The Roaring West

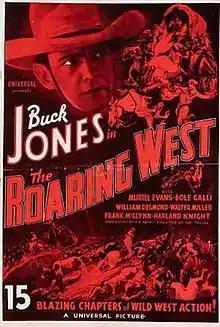
Theatrical release poster

The Roaring West is a 1935 American Western film serial starring Buck Jones as Montana Larkin. It co-stars his horse, Silver, and Frank McGlynn Sr. as his trusty sidekick Jinglebob Morgan. The film was released by Universal.